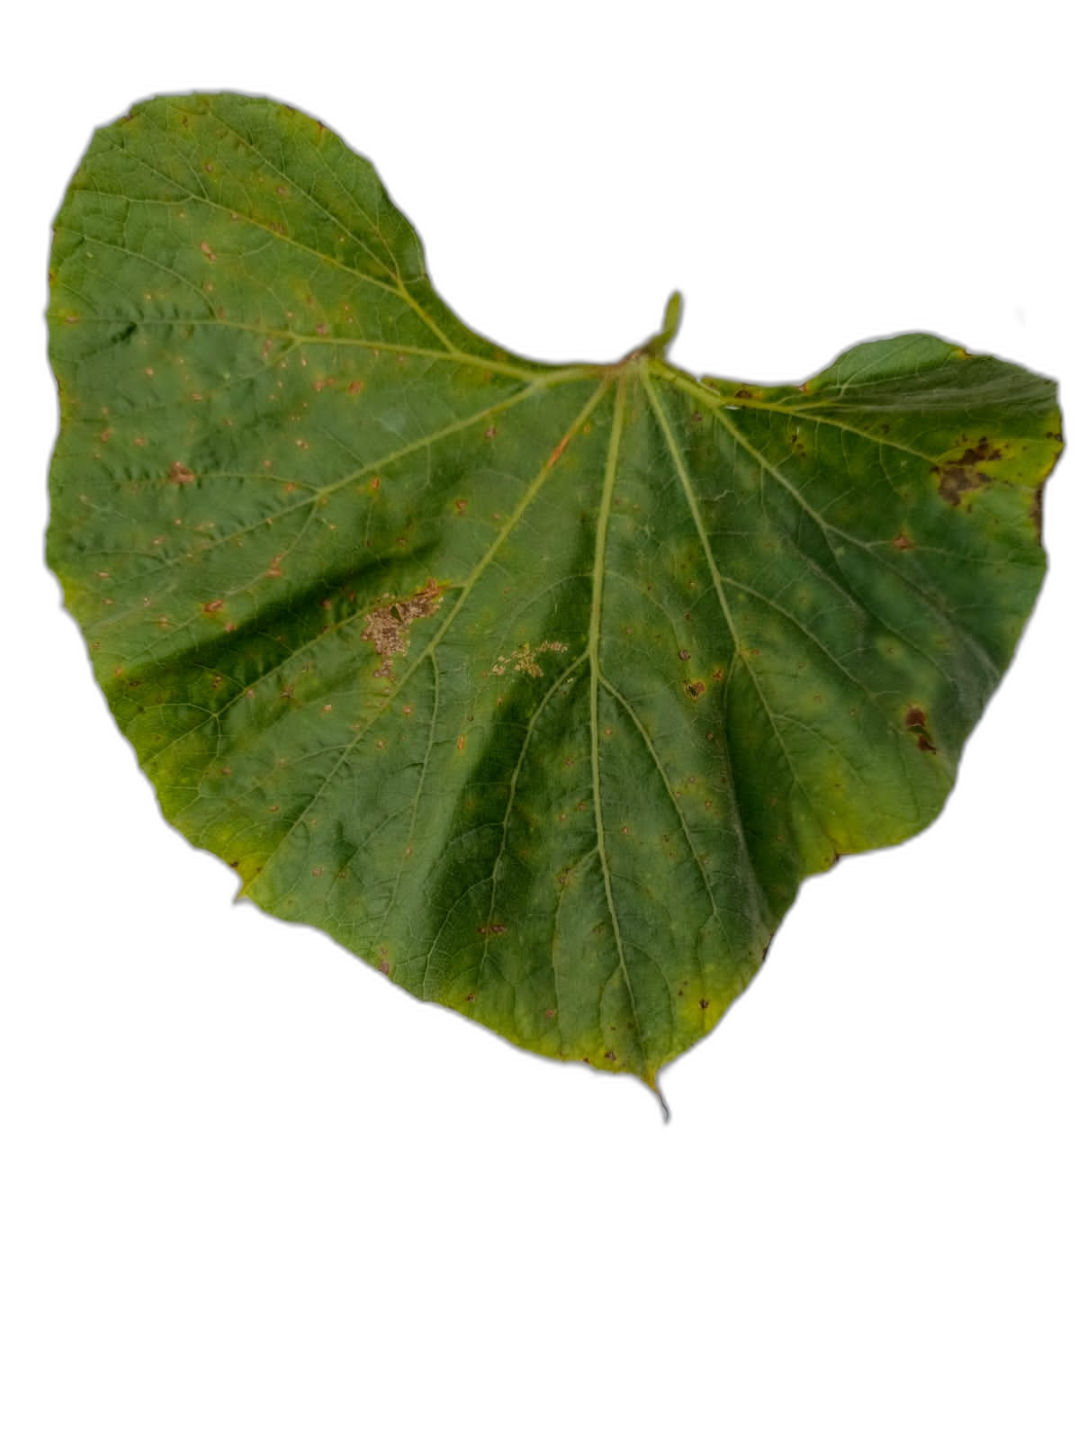
Crop: Bottle Gourd
Label: Alternaria_Leaf_Blight